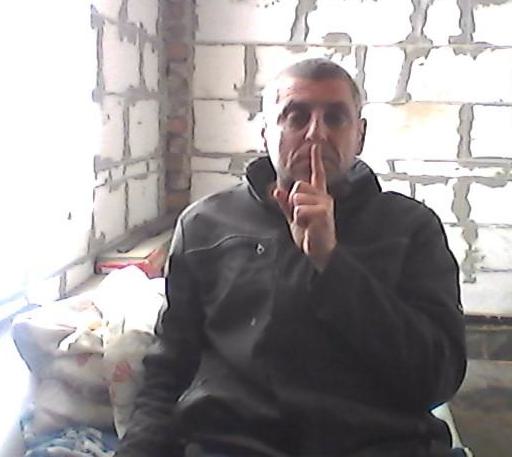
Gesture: mute